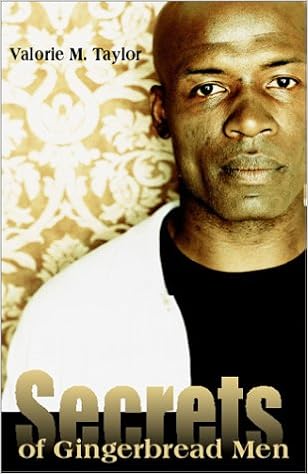
Secrets of Gingerbread Men
Category: Books
Review "a literary star on the rise. Her fantastic debut runs the gamut from suspenseful thriller to passionate love story." -- J.D. Mason, author of "And on the Eighth Day She Rested" "a refreshing trilogy!" -- Patricia Haley Brown, author of Nobody's Perfect About the Author A native of California, Valorie M. Taylor is both a fiction and self-help author who has been labeled a literary star on the rise by her peers. While she enjoys her stolen hours to create familiar fictional characters and motivational bible-study material, this career writer is a sought after conference lecturer, bible-study teacher, wife and mother of three. Taylor credits the warmth and familiarity of her fictional characters to two important aspects in her life: family and the Lord. Raised in a close-knit family, Valorie always enjoyed writing; often as a fantastic escape into sophisticated worlds much more glamorous than and quite different from her own. As an adult, she found the Lords commitment to the betterment of His people an irresistibly intriguing prospect for literary inclusion.
Features: Secrets of Gingerbread Men | is a compilation of three novella's chronicling the lives of three, powerful, God-fearing, African American Males. Valorie M. Taylor takes you inside the lives of; | Steven J. Torrance a love-struck newlywed and narrator of "The Marriage Bed." After joining church, Steve and new wife, Camille are visited by a couple from the congregation who insist on praying with joined hands around the newlyweds' bed! Although Steve is not terribly religious, he begins to relate the words of the compelling prayer to his and Camille's life together. | In "Hand Me Downs," meet controversial and unapologetic Kendrick Walker. A twenty something gay male infected with the AIDS virus. A successful nightclub owner and art dealer, he finds his life spinning out of control after discovering the violent suicide of his roommate. On the advice of a friend, Kendrick sends scathing letters to his estranged brothers in an attempt to purge himself of the "demons" that have simultaneously haunted him about his lifestyle choices while repelling the remnant of his family. | "Gingerbread Men" introduces Garrett Hunter. A software consultant who has it all; chiseled body,good looks, sleek sports car, tons of money and a bevy of beautiful women vying for his attention. Garret settles for nothing but the best but with that comes a hefty price. Garrett unwittingly finds himself embroiled in the middle of a unsavory internet scandal that forces him to fight for the love of his life. After a pending murder investigation, complete with a bird-dogging detective, Garrett begins searching for the favor and protection of his God.